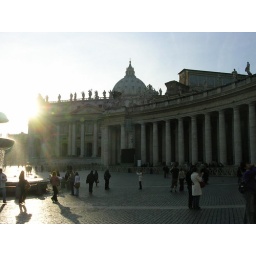
St Peter's. I think the pope's room is in that building up high on the right. Second window from the right.